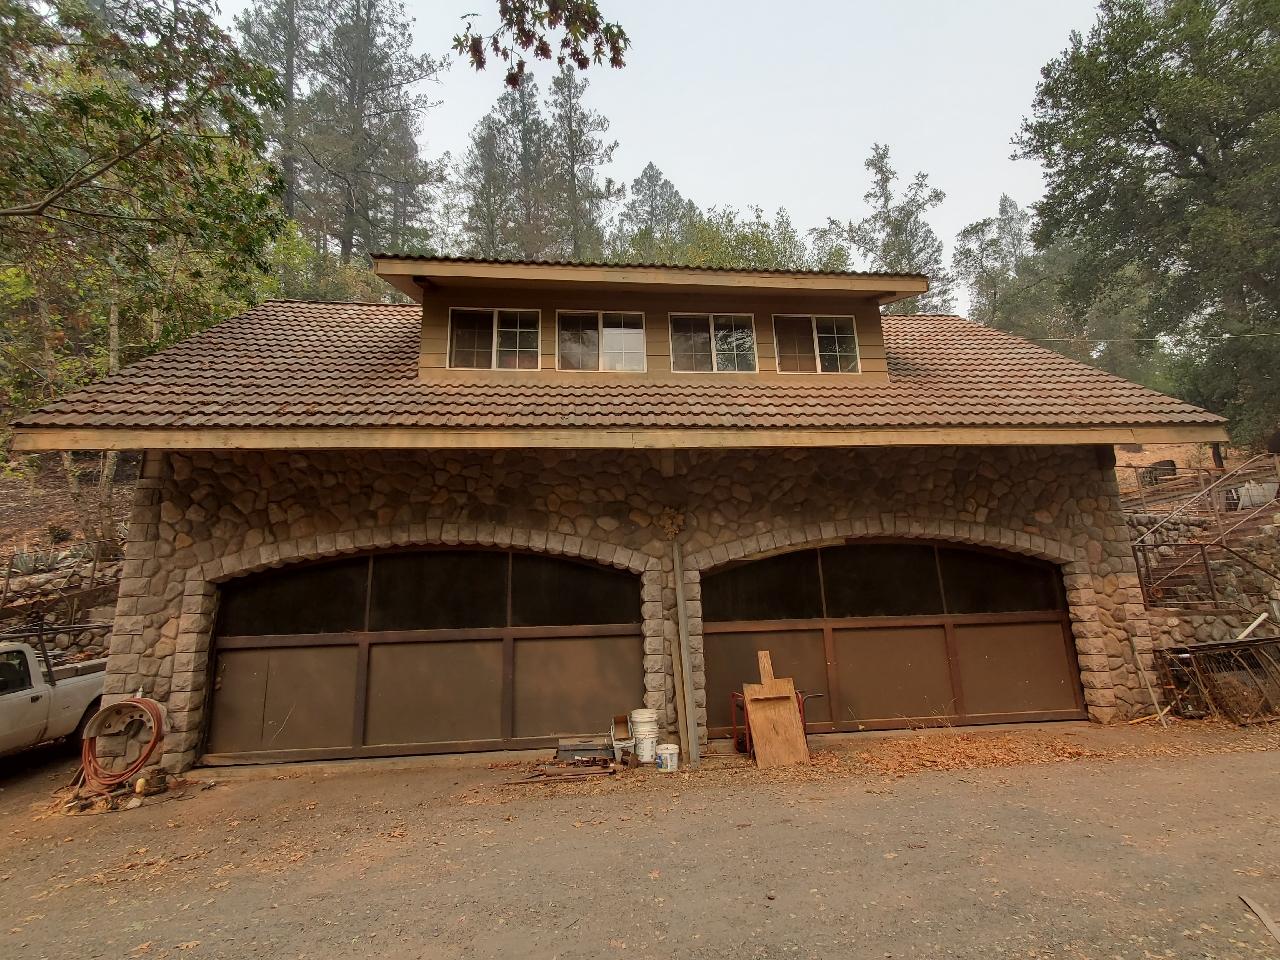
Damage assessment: no_damage